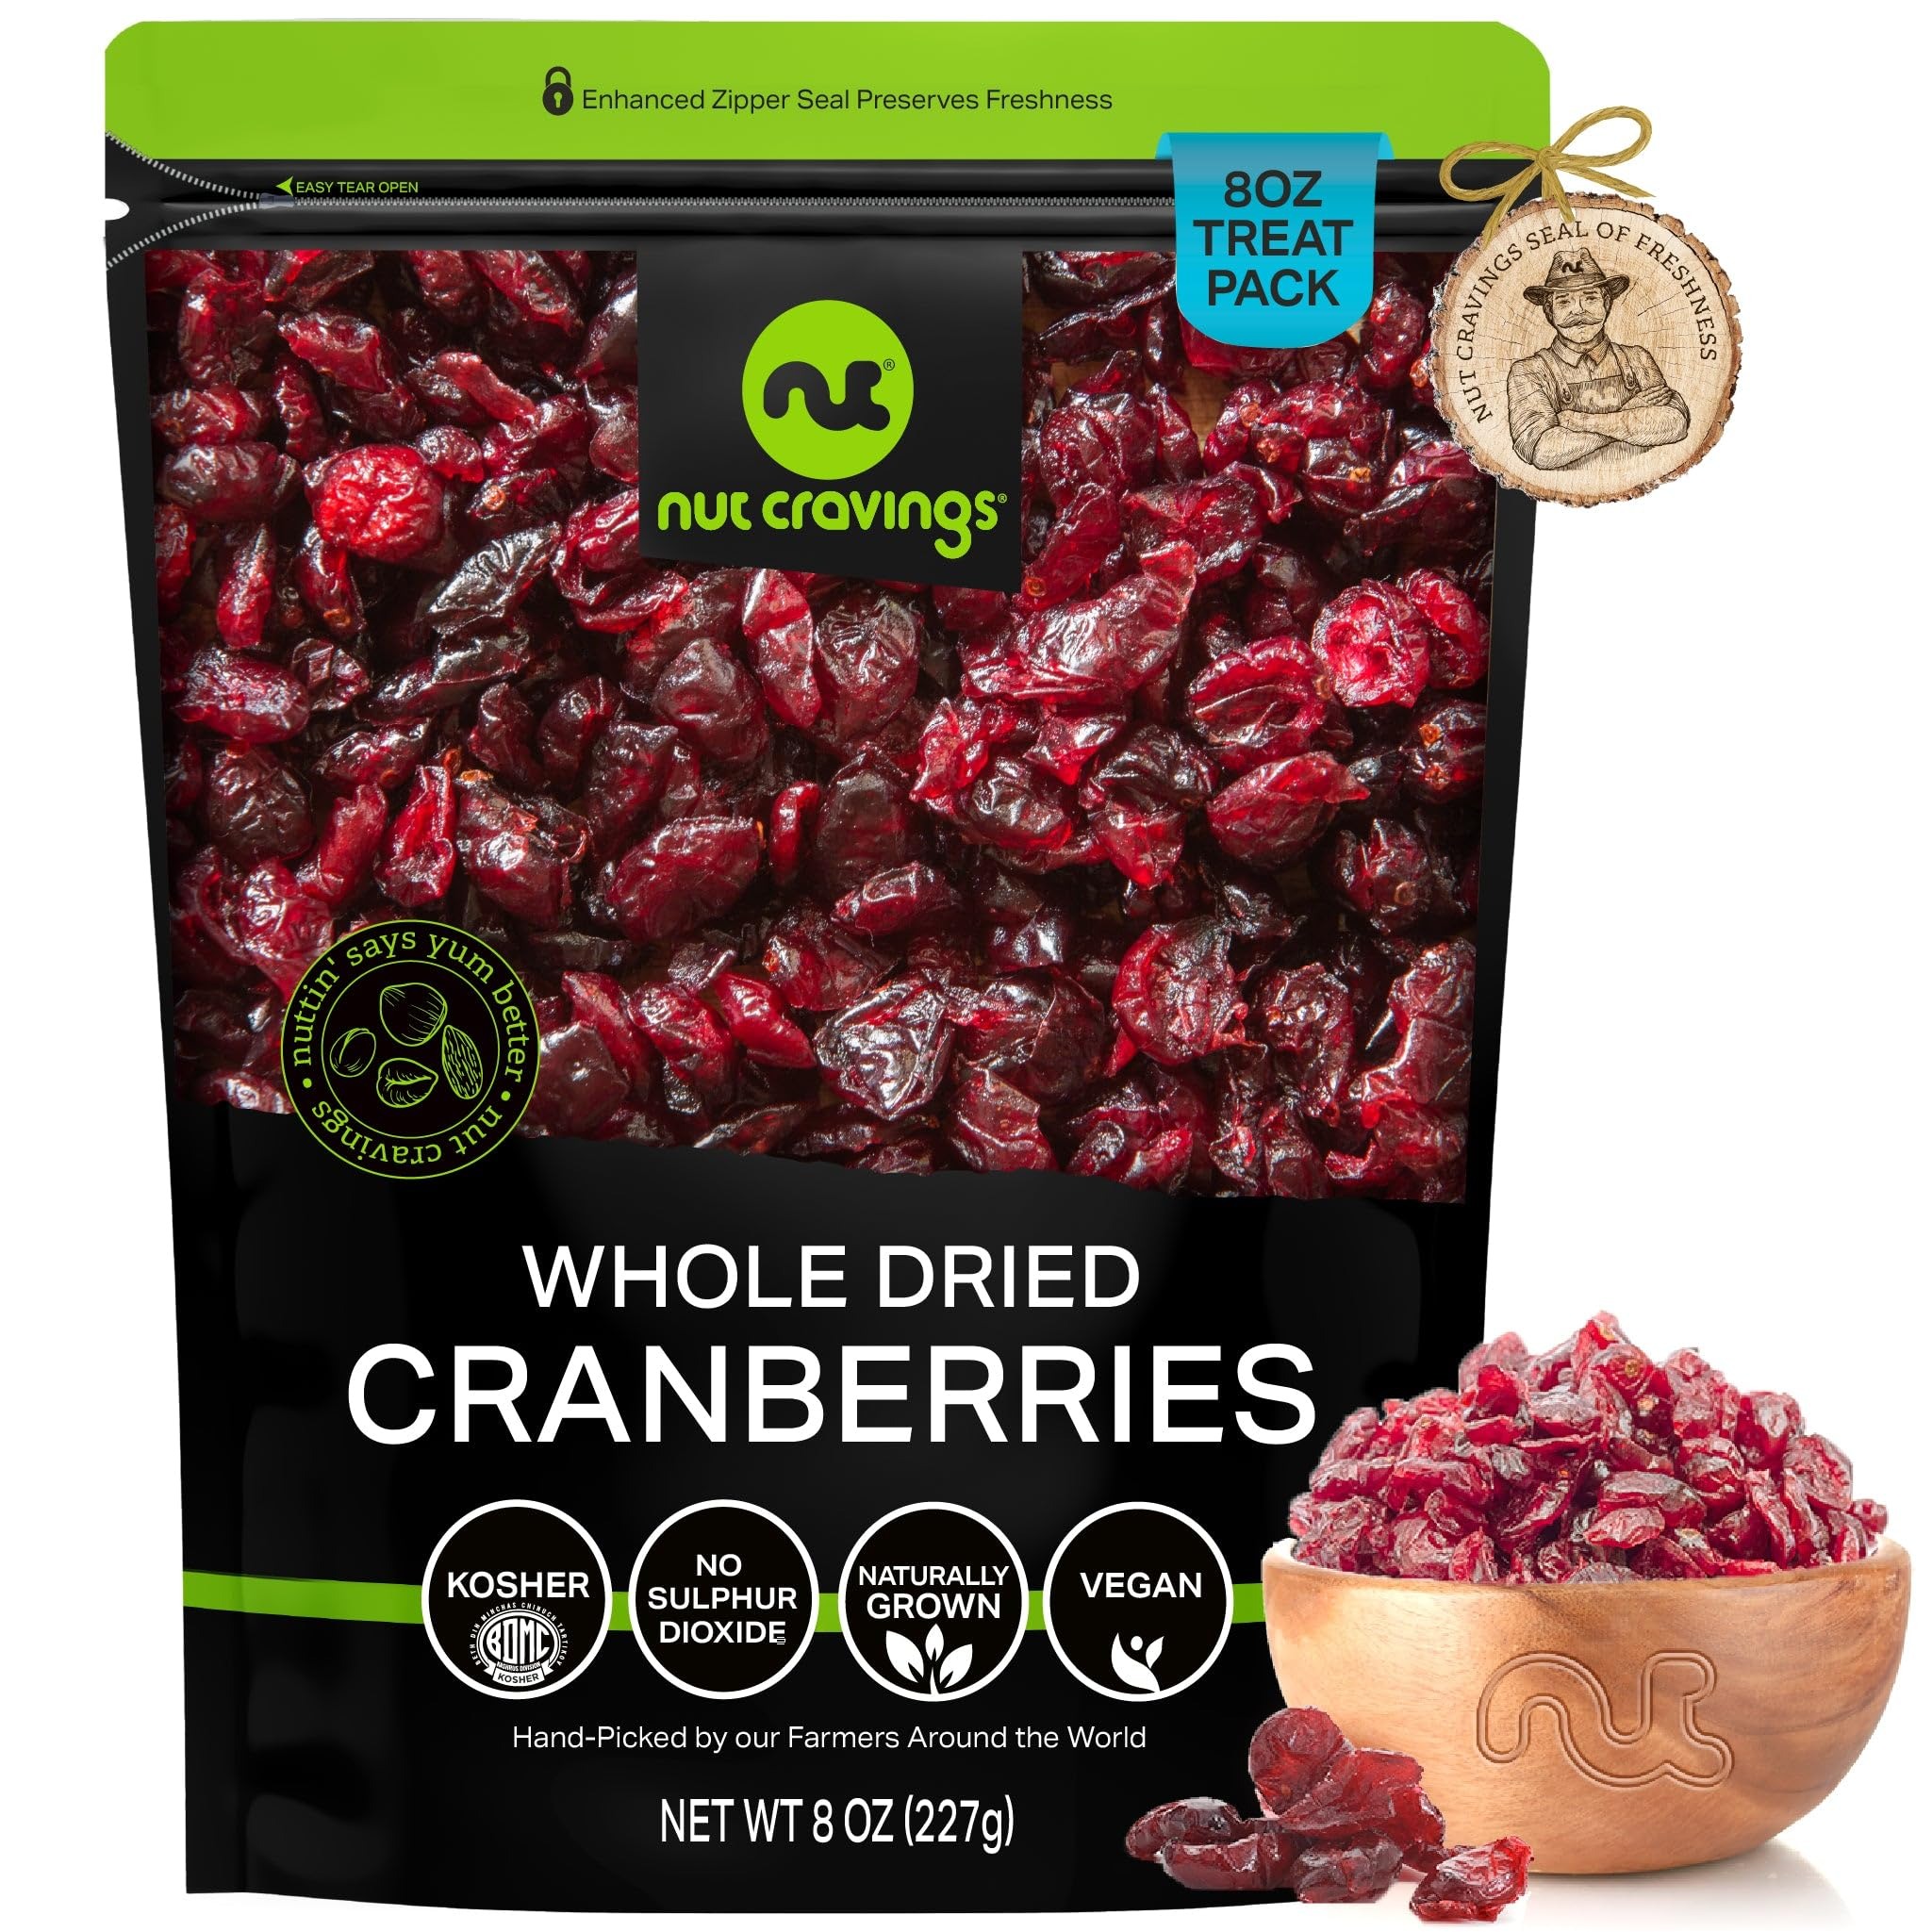
Item Name: NUT CRAVINGS Dry Fruits - Sun Dried Whole Cranberries, Lightly Sweetened (8oz - 1 Pack) Packed Fresh in Resealable Bag - Sweet Snack, Healthy Food, Naturally Grown, Vegan, Kosher Certified
Bullet Point 1: THE MOST DELICIOUS DRIED CRANBERRIES EVER: Our Dried Cranberries will make your tastebuds feel in paradise. How do we know that? Because the way they're sourced and lightly sweetened makes them the most plump and flavorful treat there is!
Bullet Point 2: IDEAL FOR YUMMY RECIPES, SOLO SNACKING, AND MORE: Dried Cranberries are great for solo snacking sessions, muffins, breads, cereals, yogurts, healthy meals, desserts, shakes You name it!
Bullet Point 3: FRESH AND NUTRITIOUS NEVER LOOKED BETTER TOGETHER: Our dried cranberries are not only fresh and full of flavor, but are also a healthy snack choice full of nutrients, vitamins, and antioxidants!
Bullet Point 4: TOP 'NUTCH' RESEALABLE BAG: Our zipper-style easily resealable bags make sure your snacks are kept fresh. Storing them at home? They'll stay fresh. Bringing them to work? They'll stay fresh. Taking them with you on your next trip? Fresh!
Bullet Point 5: FARMERS SEAL OF FRESHNESS: Our cranberries are hand picked by our farmers and carefully selected at our packing facilities in New York after passing our strict quality control processes. This ensures you only get the freshest and highest quality dried fruit in the market.
Product Description: <p>Nut Cravings brings you the perfect treat: a bag of the yummiest quality of Dried Cranberries.<br><br> Our Dried Cranberries will make your tastebuds feel in paradise. How do we know that? Because <b>the way they're sourced and lightly sweetened makes them the most plump and flavorful treat there is!</b><br><br> Treat yourself or a loved one to nature's goodness with our Dried Cranberries!<br><br> They come beautifully presented in our TOP "NUTCH" bags to provide the ultimate experience. These resealable bags will keep them as fresh and delicious as they were when handpicked at our farms.<br><br><br> <b>Dried Cranberries are great for solo snacking sessions, muffins, breads, cereals, yogurts, healthy meals, desserts, shakes You name it!<br><br></b> <b>In addition, there's a cute story behind them!<br><br></b> Lewis and Lindsay Cooper founded Nut Cravings in 2015 with the idea of mixing the two things they loved the most: travelling the world, and snacking. Today, our snacks are grown all around the world before travelling all the way to New York to be packed fresh and delivered right to your door.<br><br><br> <b>Do you want to know how much goodness you get in every bag?<br><br></b> We have bags with 16oz (1lb), 32oz (2lb), 48oz (3lb) and 80oz (5lb), you choose your size!<br><br> Ready to get delighted by these delicious snacks?
Value: 8.0
Unit: Ounce

Price: 9.97